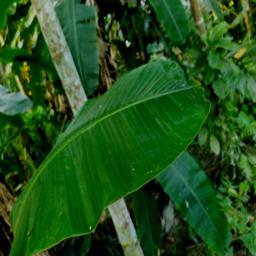
Label: YELLOW SIGATOKA